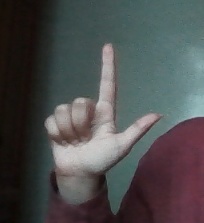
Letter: laam